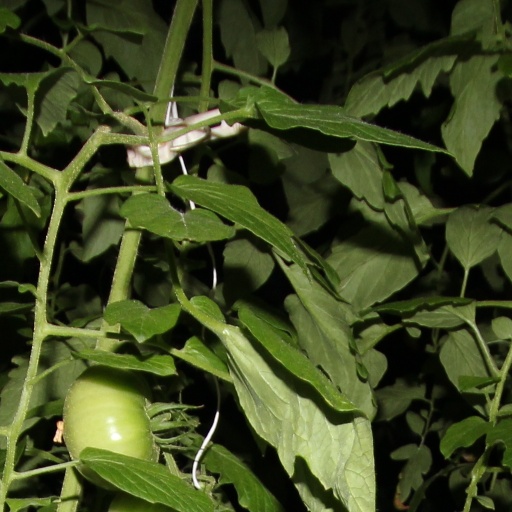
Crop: tomato